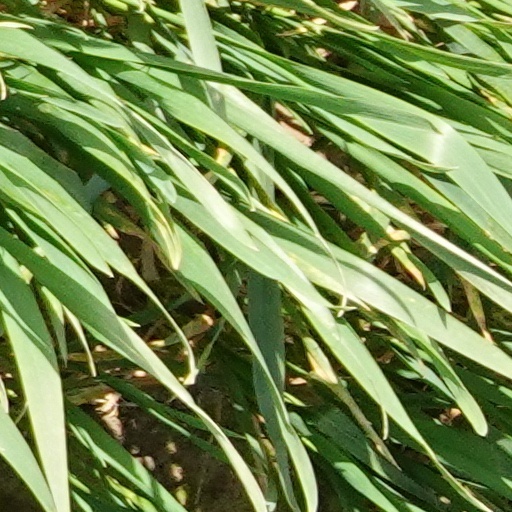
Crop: wheat